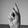
ASL letter: K